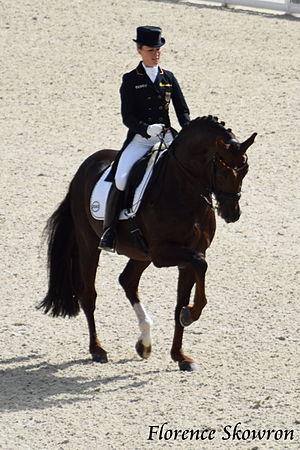
JEM 2014
Damon Hill est un étalon de dressage de robe alezan brûlé et de race Westphalien. Il est en 2014 le second cheval de dressage le plus performant du monde d'après le classement de la FEI, derrière Valegro. C'est aussi le cheval de dressage ayant amassé le plus de gains dans la discipline en 2013. Il fait partie des trois chevaux de dressage à être passés au-dessus des 90 % en reprise libre en musique, avec Totilas et Valegro.